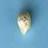
Maize quality: Bad